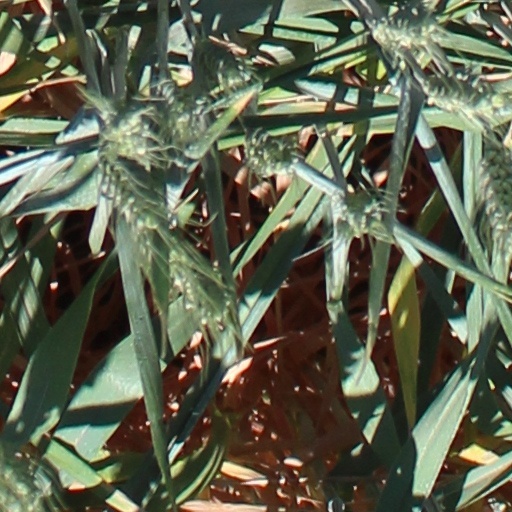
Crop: wheat